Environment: real
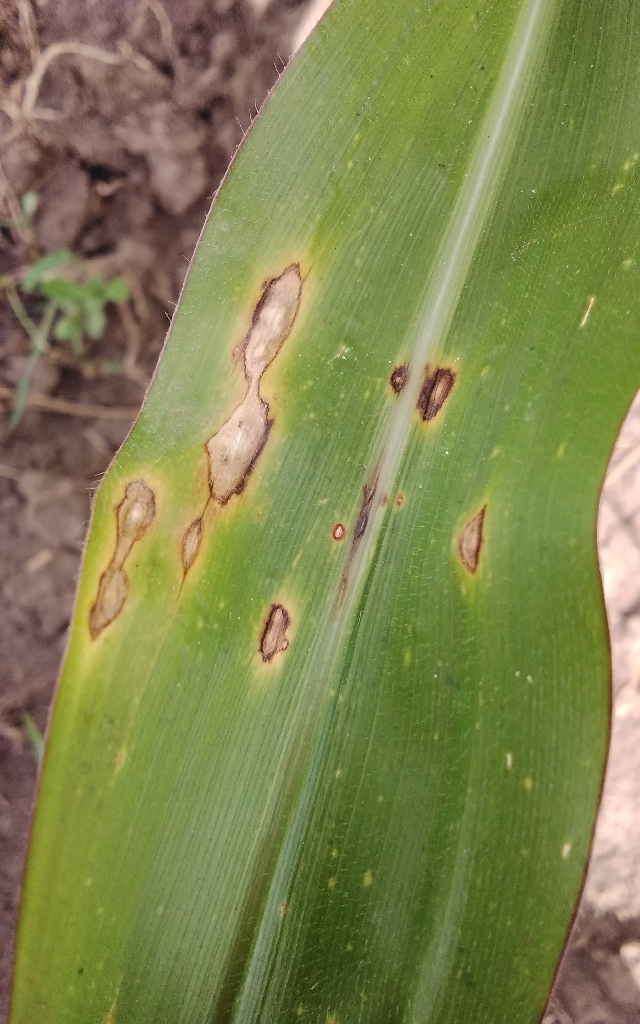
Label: northern_corn_leaf_blight